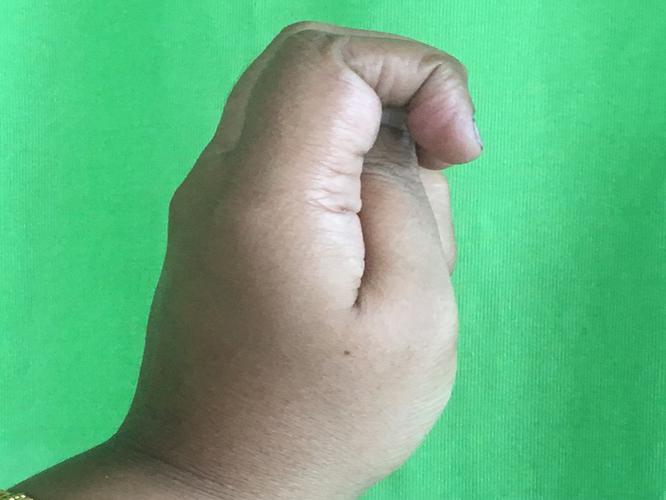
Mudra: Katakamukha_2
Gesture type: single_hand